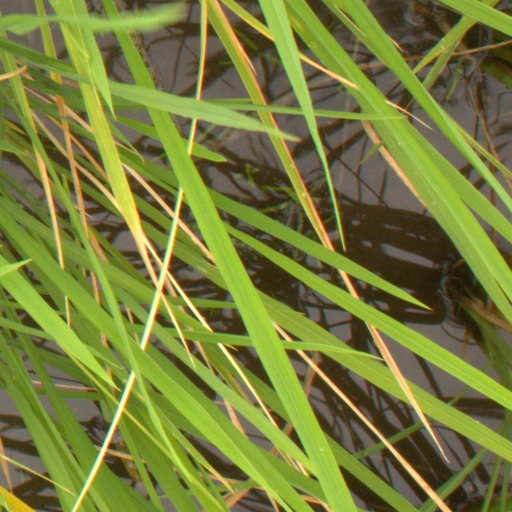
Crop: rice